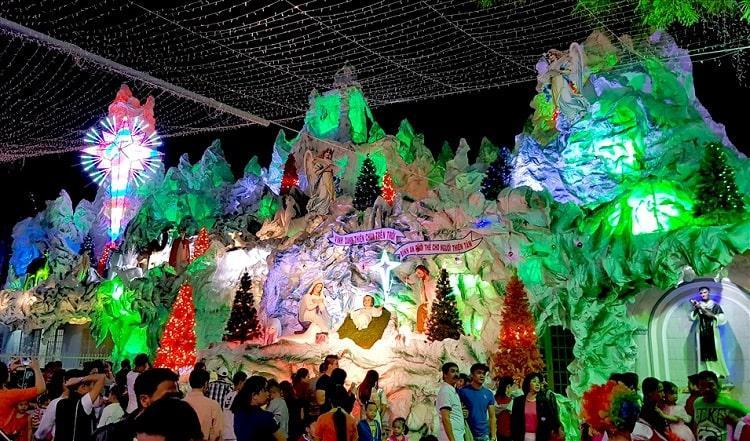
đây là khung cảnh ngày lễ giáng sinh